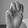
ASL letter: M